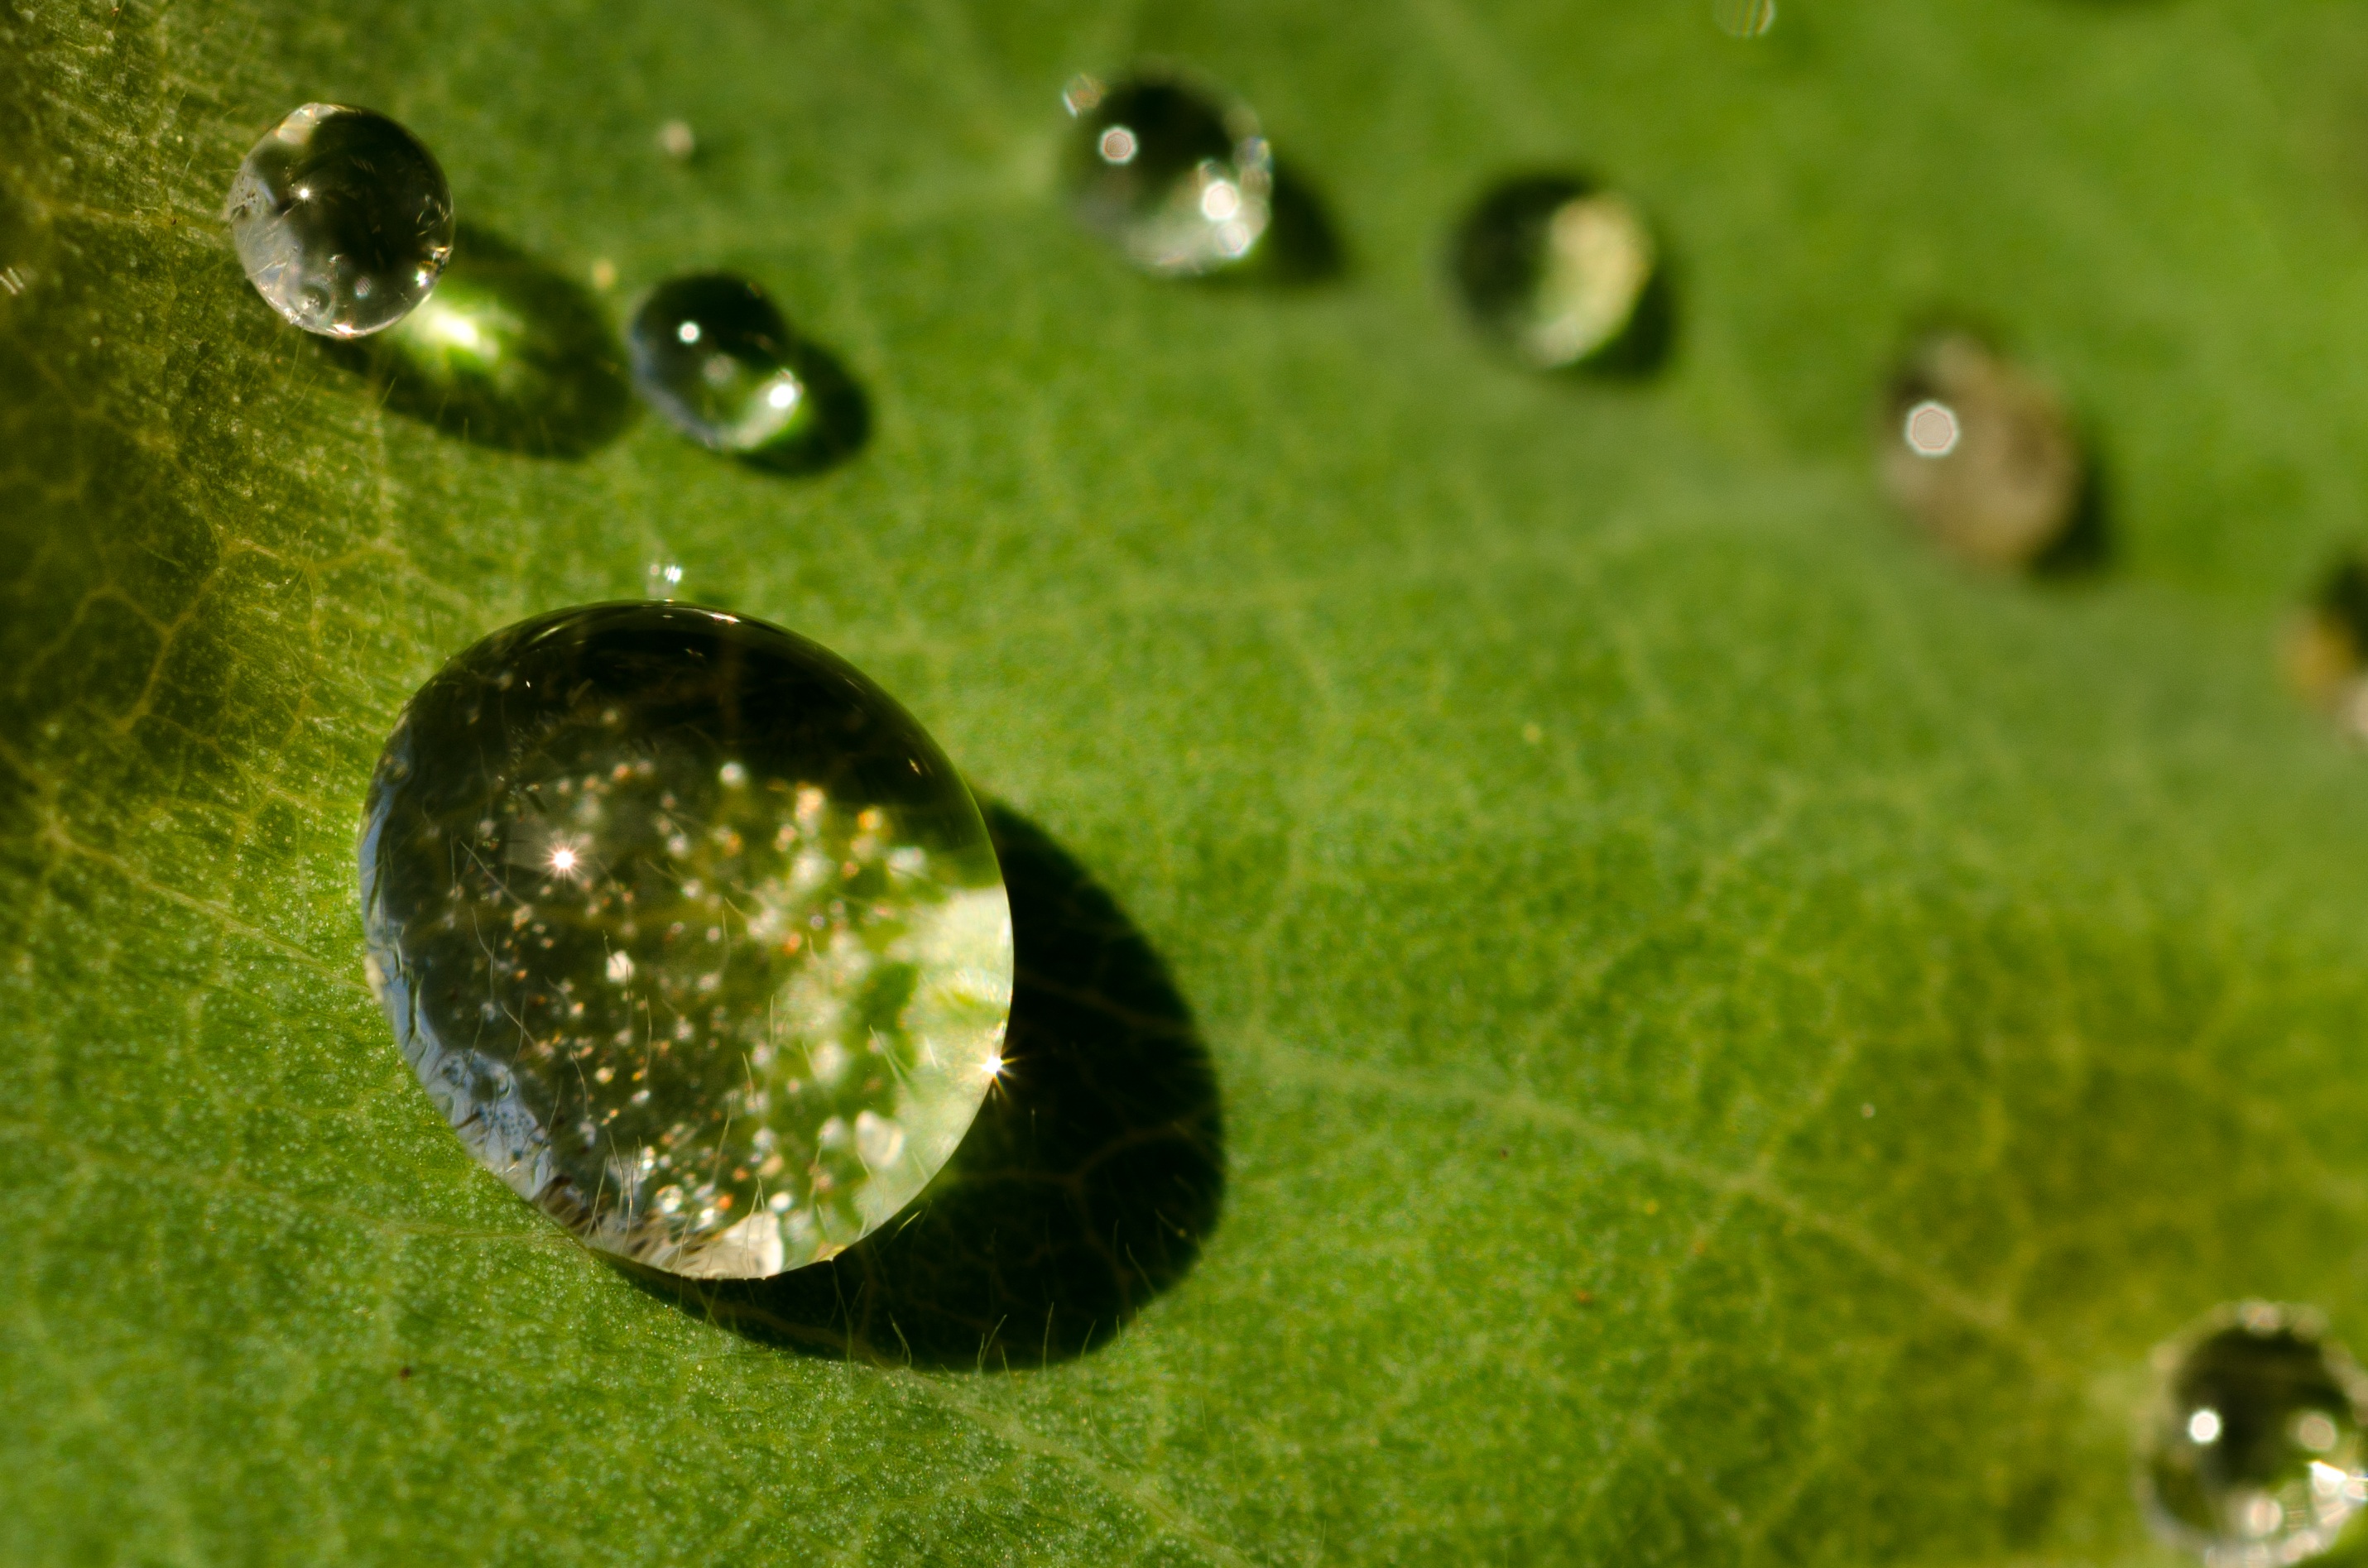
water, nature, grass, droplet, drop, dew, plant, lawn, photography, leaf, flower, environment, green, macro, natural, botany, flora, bubble, close up, shiny, moisture, macro photography